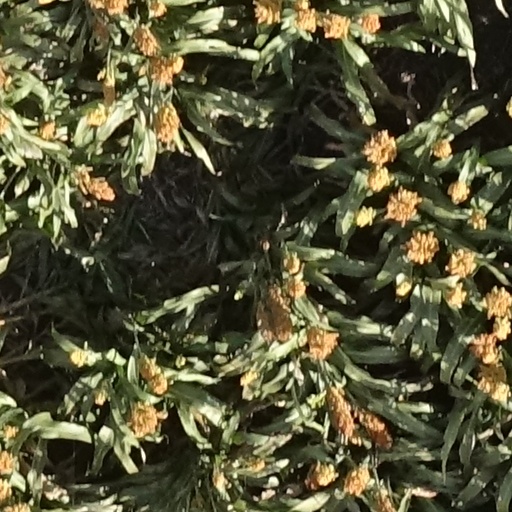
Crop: sorghum